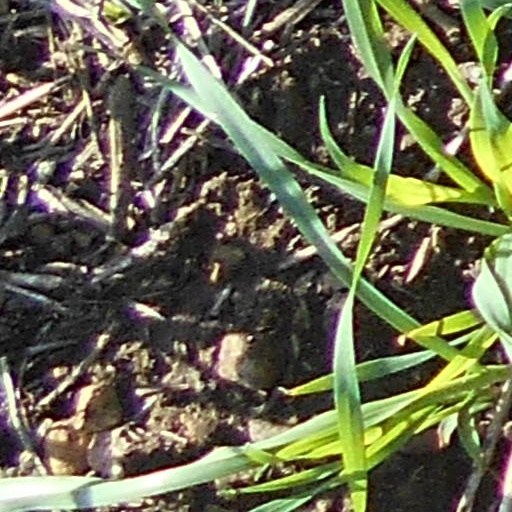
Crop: wheat